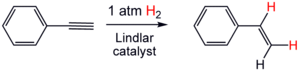
Hydrogénation catalytique (Catalyseur de Lindlar) du phénylacetylène en styrène
L'hydrogénation est une réaction chimique qui consiste en l'addition d'une molécule de dihydrogène à un autre composé. Cette réaction est habituellement employée pour réduire ou saturer des composés organiques. Elle nécessite en général une catalyse, les réactions sans catalyse nécessitant de très hautes températures.
Le catalyseur de Lindlar est un catalyseur hétérogène au palladium déposé sur du carbonate de calcium ou du sulfate de baryum inventé en 1952 par Herbert Lindlar. Le catalyseur est empoisonné, désactivé ou conditionné par de l'acétate de plomb ou de l'oxyde de plomb. La charge de palladium est normalement de 5 %.